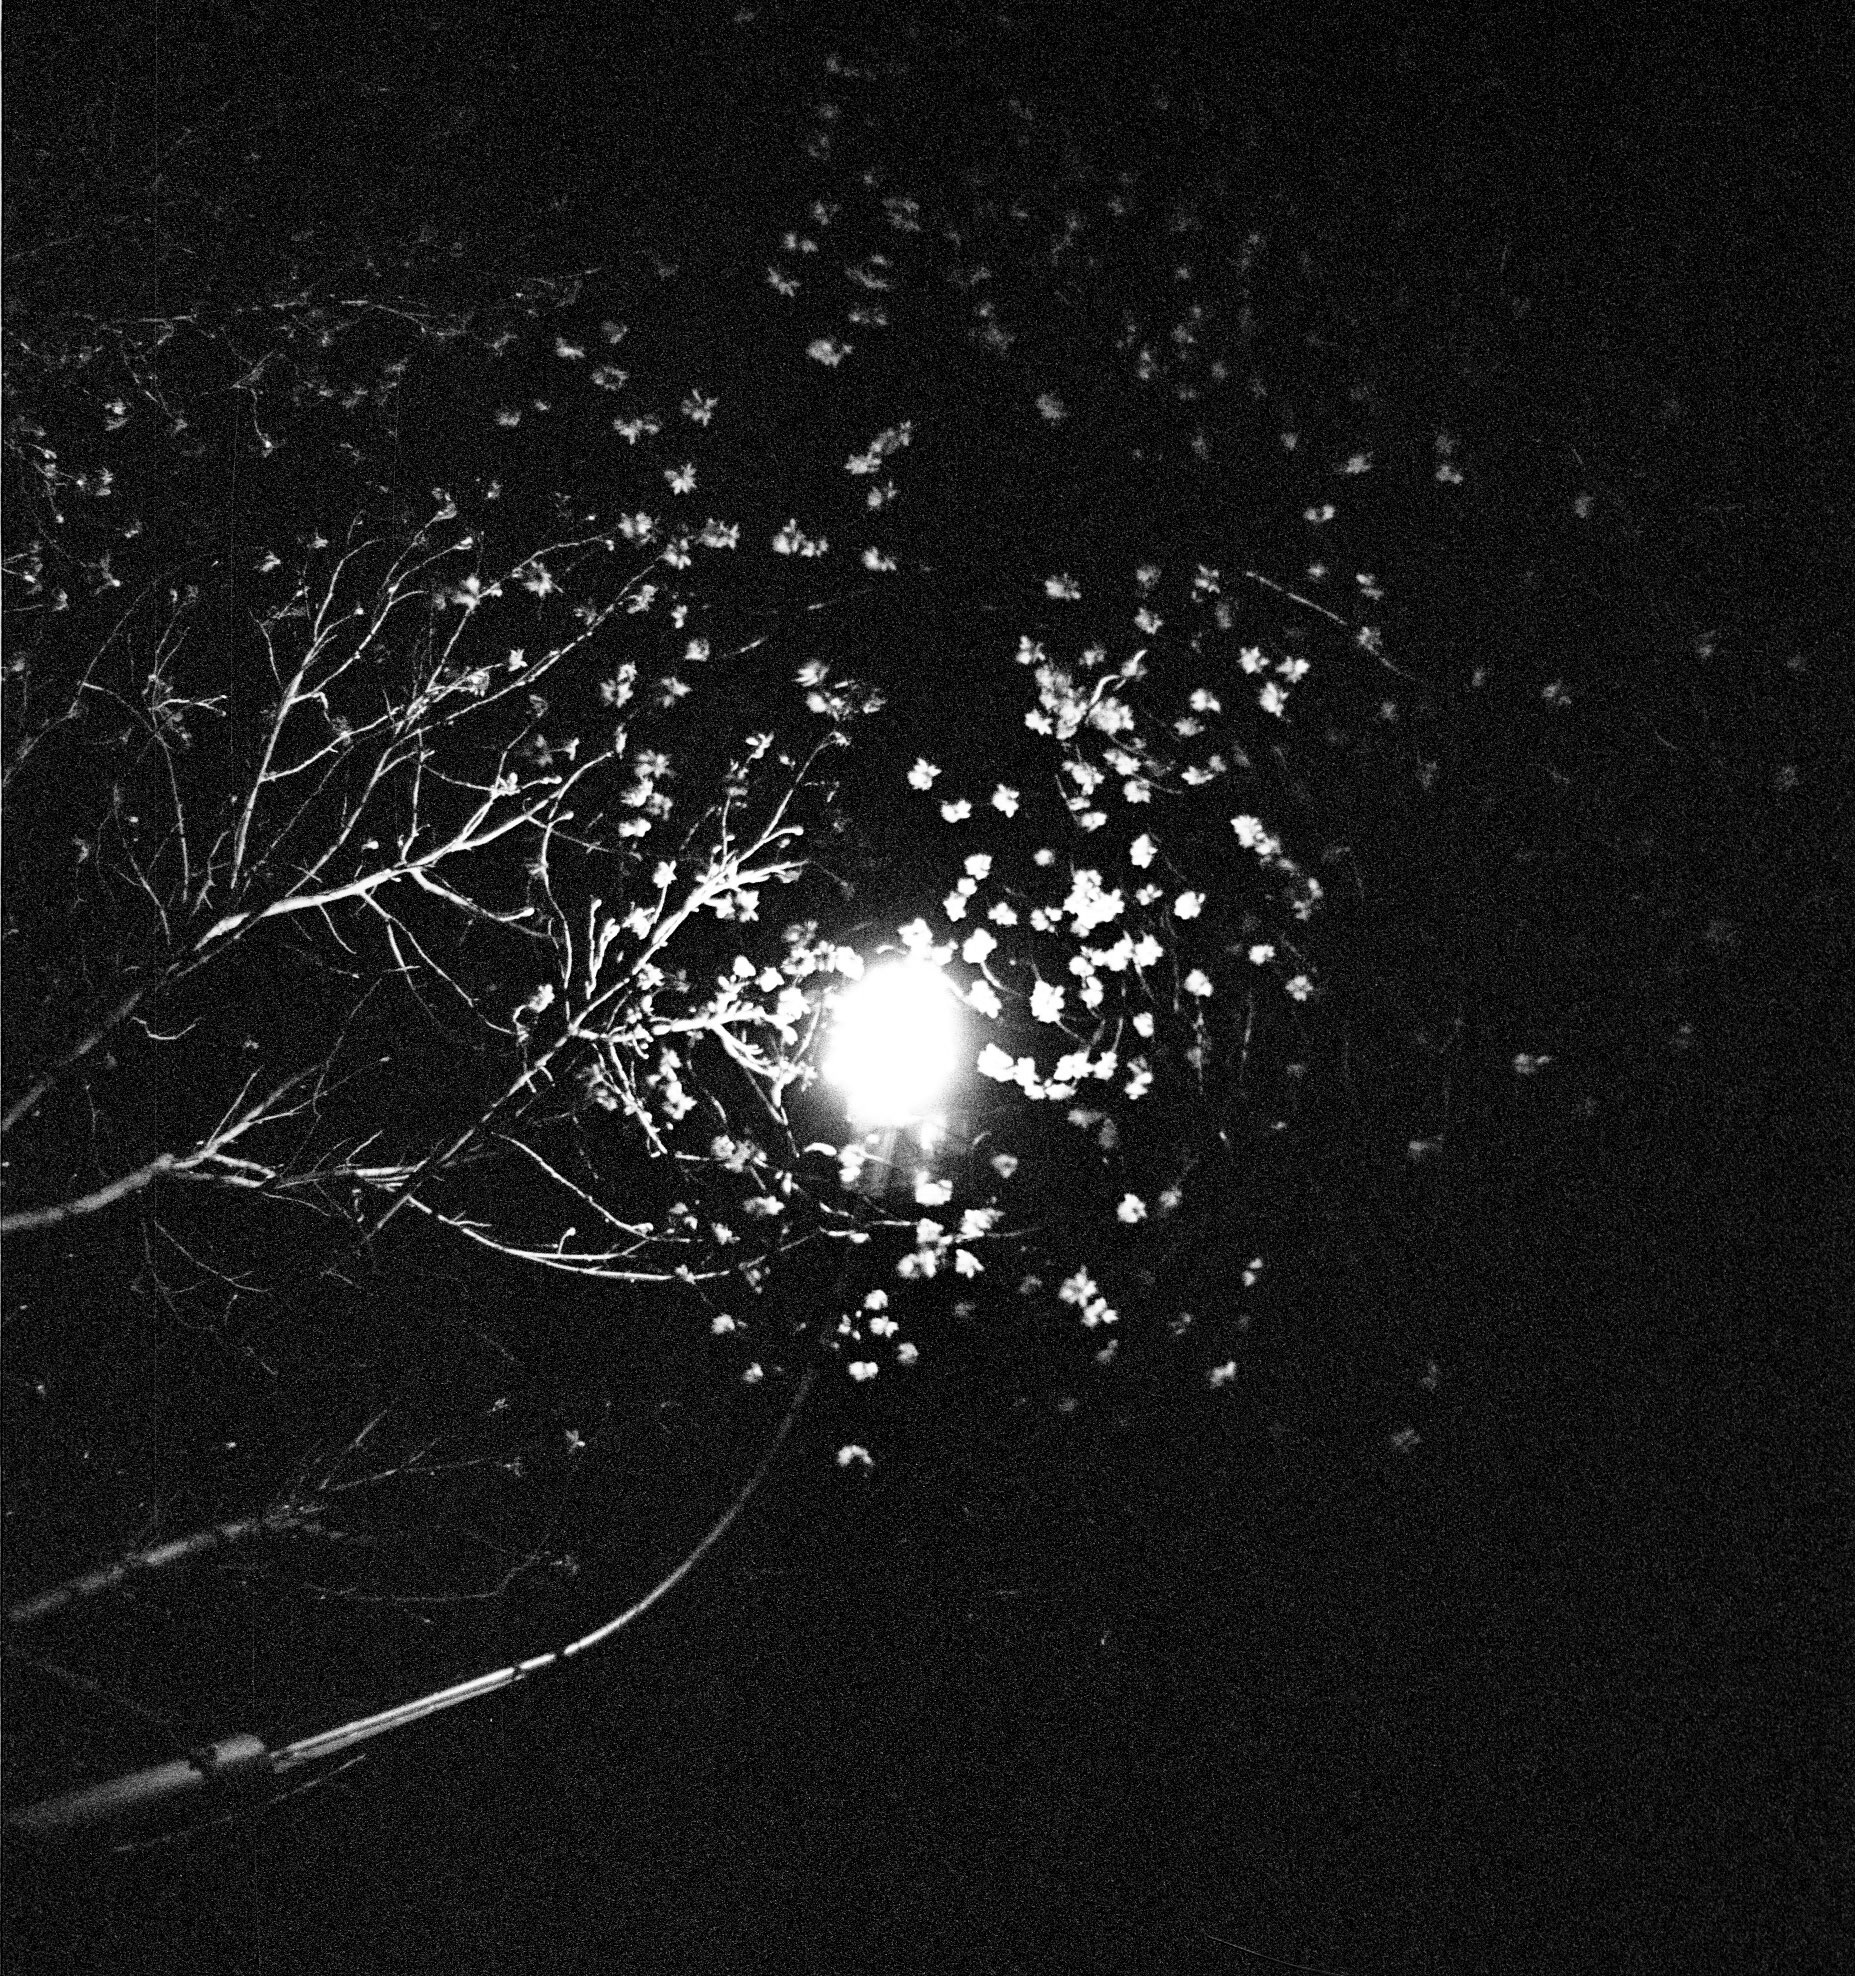
black and white, line, darkness, black, monochrome, circle, shape, monochrome photography